Albert Speer

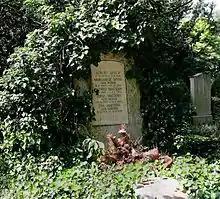
Speer's grave in Heidelberg

Following his appointment as Minister of Armaments, Speer was in control of armaments production solely for the Army. He coveted control of the production of armaments for the "Luftwaffe" and "Kriegsmarine" as well. He set about extending his power and influence with unexpected ambition. His close relationship with Hitler provided him with political protection, and he was able to outwit and outmaneuver his rivals in the regime. Hitler's cabinet was dismayed at his tactics, but, regardless, he was able to accumulate new responsibilities and more power. By July 1943, he had gained control of armaments production for the "Luftwaffe" and "Kriegsmarine". In August 1943, he took control of most of the Ministry of Economics, to become, in Admiral Dönitz's words, "Europe's economic dictator". His formal title was changed on 2 September 1943, to "Reich Minister for Armaments and War Production". He had become one of the most powerful people in Nazi Germany.